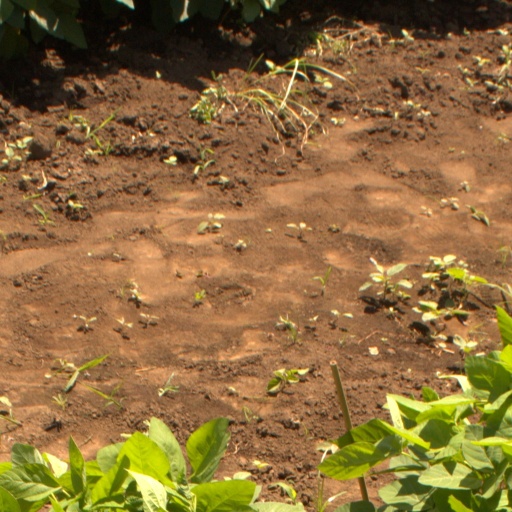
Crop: soybean